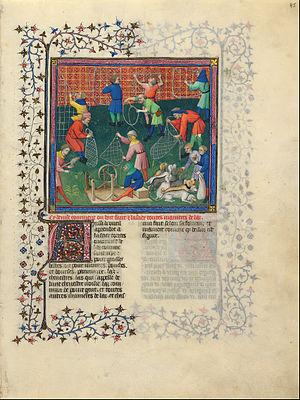
Le Livre de chasse est un livre de vénerie médiévale composé entre 1387 et 1389 par Gaston Fébus, comte de Foix et vicomte de Béarn, dit Fébus, et dédié à Philippe le Hardi, duc de Bourgogne.